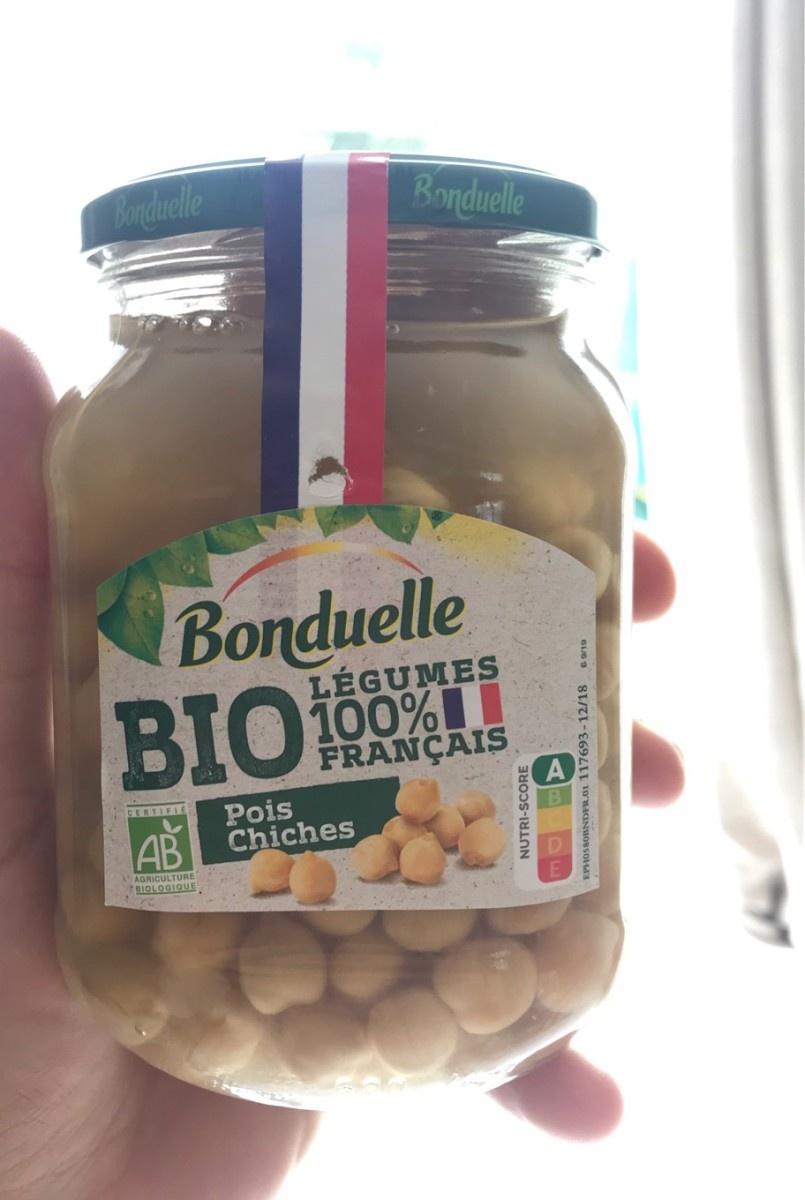
Nutri-Score label: nutriscore-a